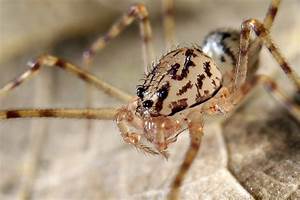
Label: ragno